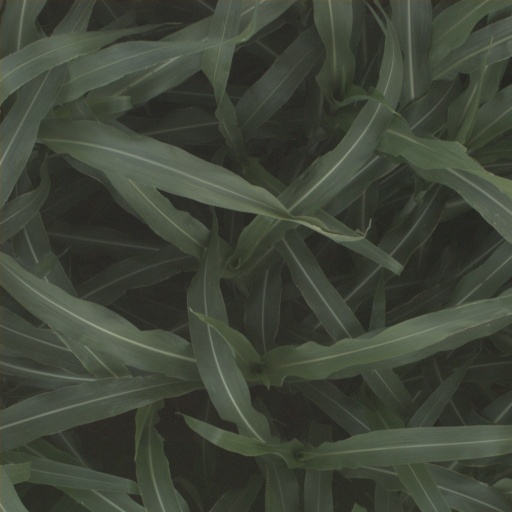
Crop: sorghum